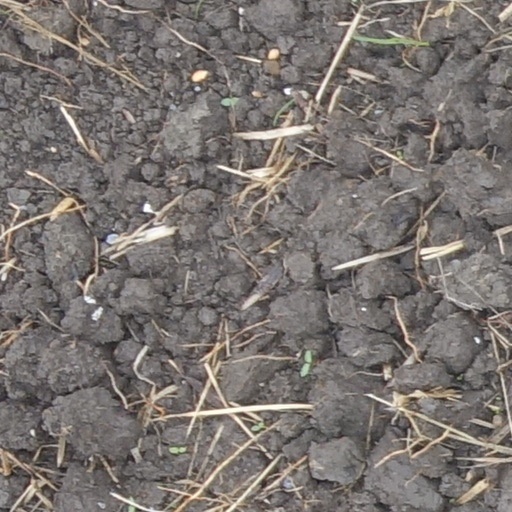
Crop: wheat